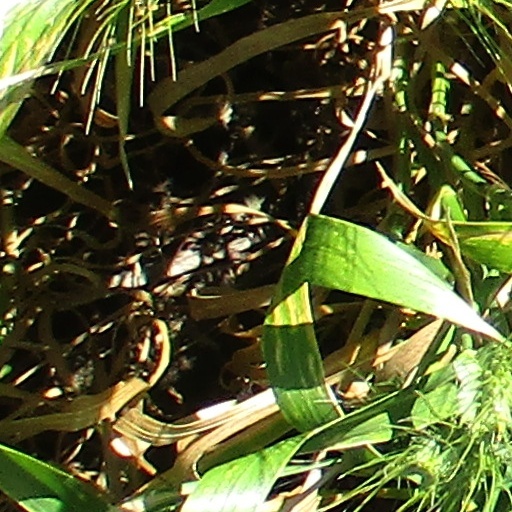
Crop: wheat